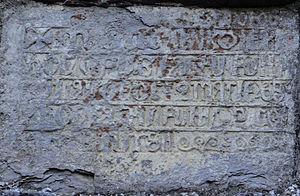
Saorge - Église de la Madone del Poggio - Inscription à la base du clocher
L'église de la Madone del Poggio est une église catholique située à Saorge, en surplomb des gorges de Saorge, en France.